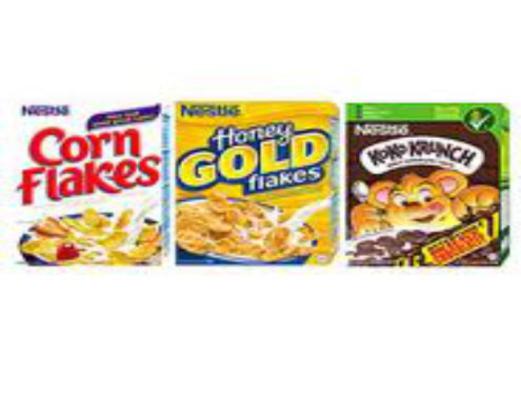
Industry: Food